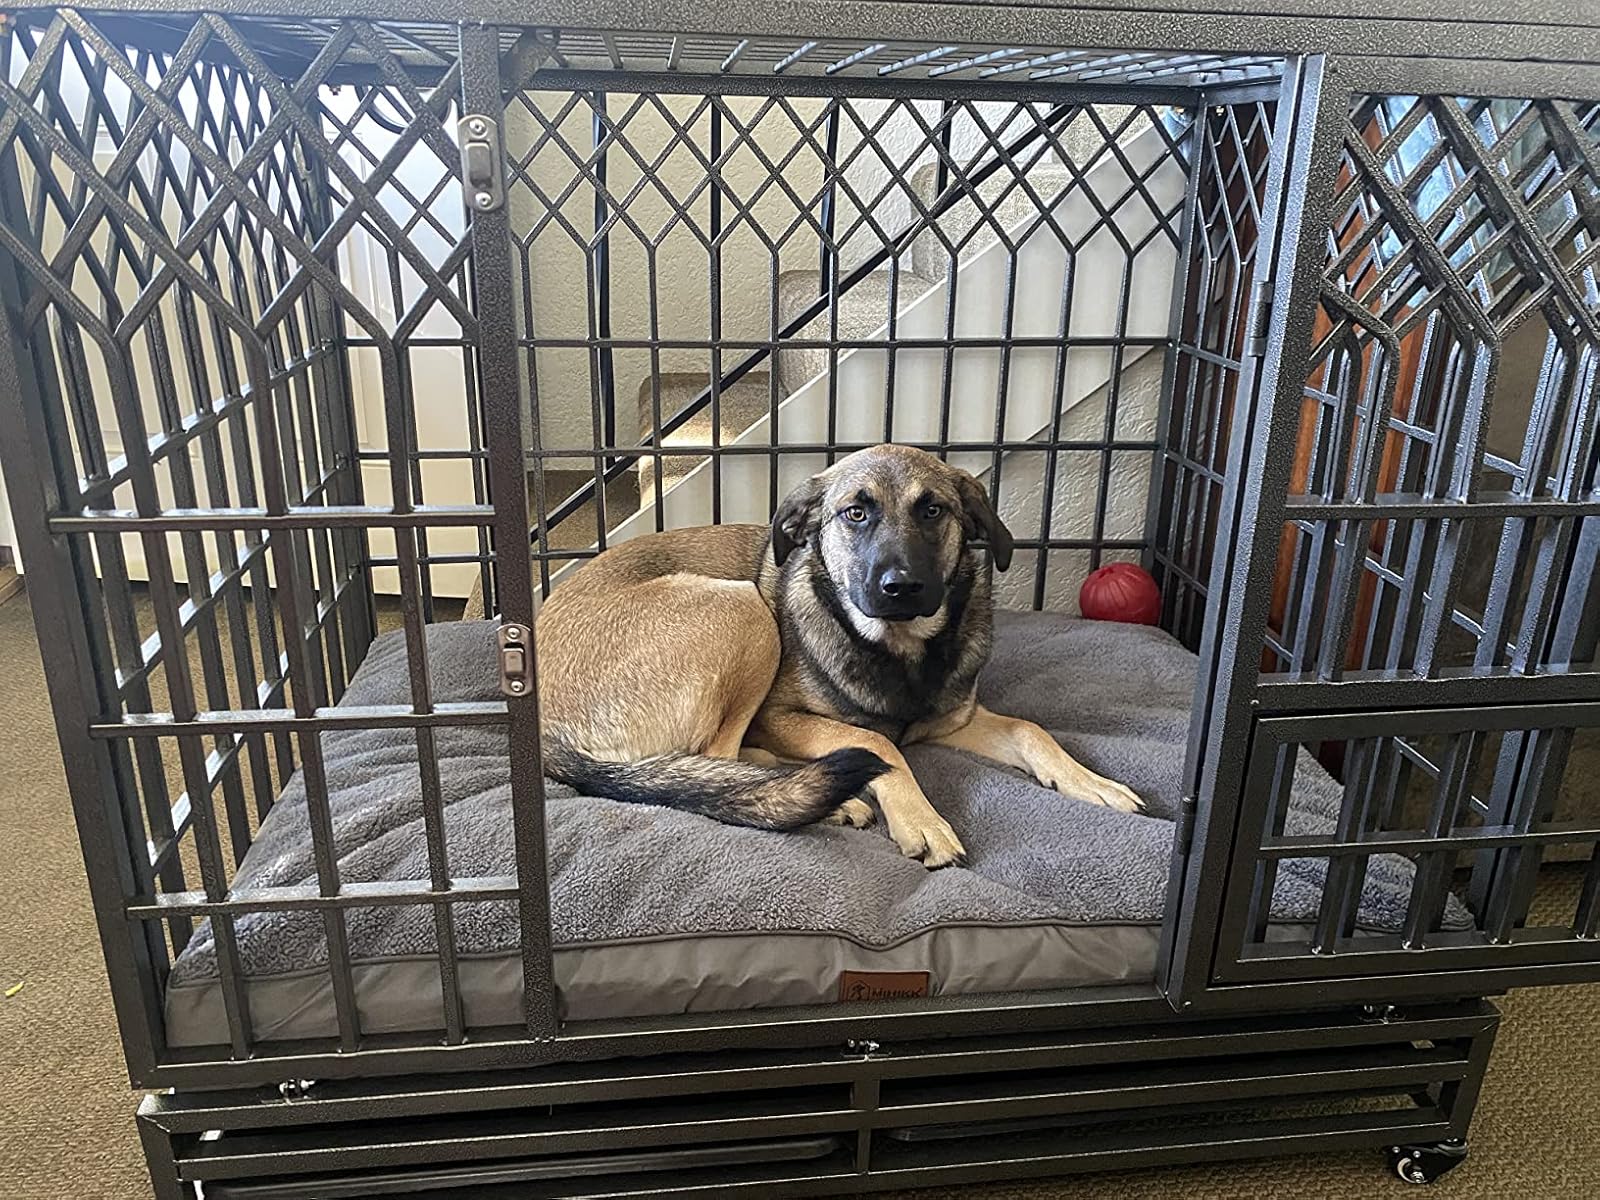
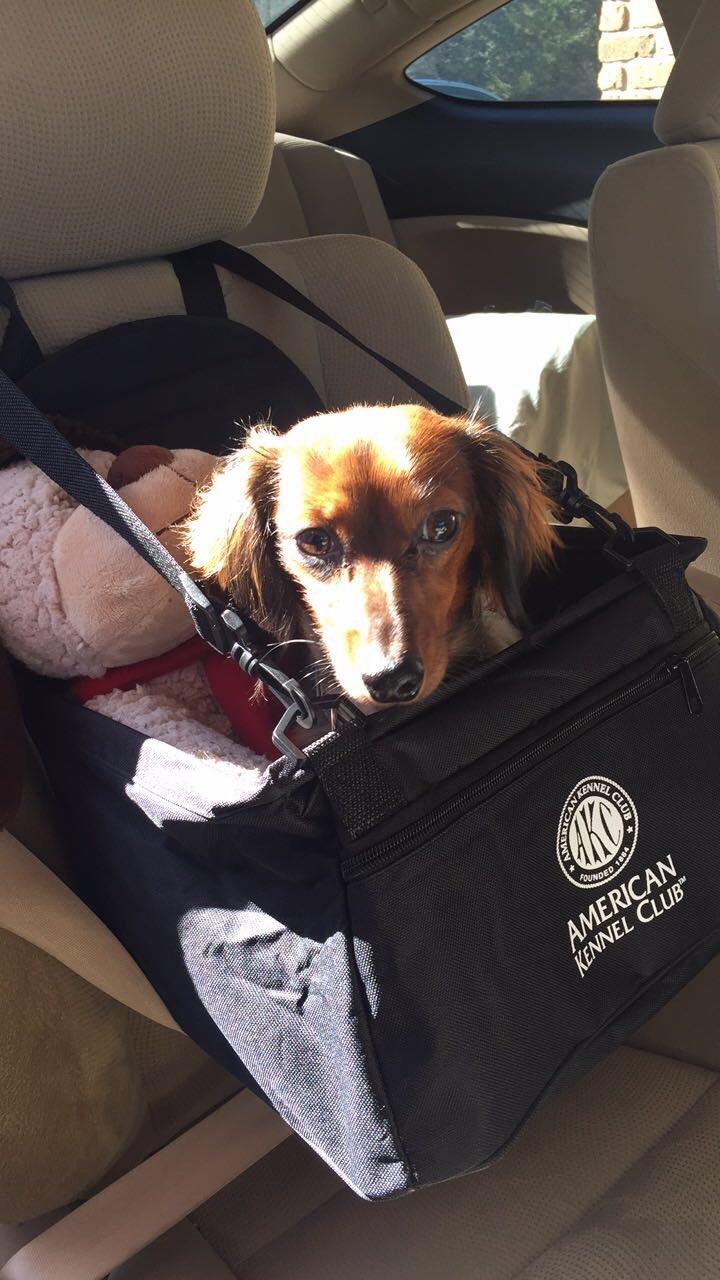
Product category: items_kennel
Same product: no